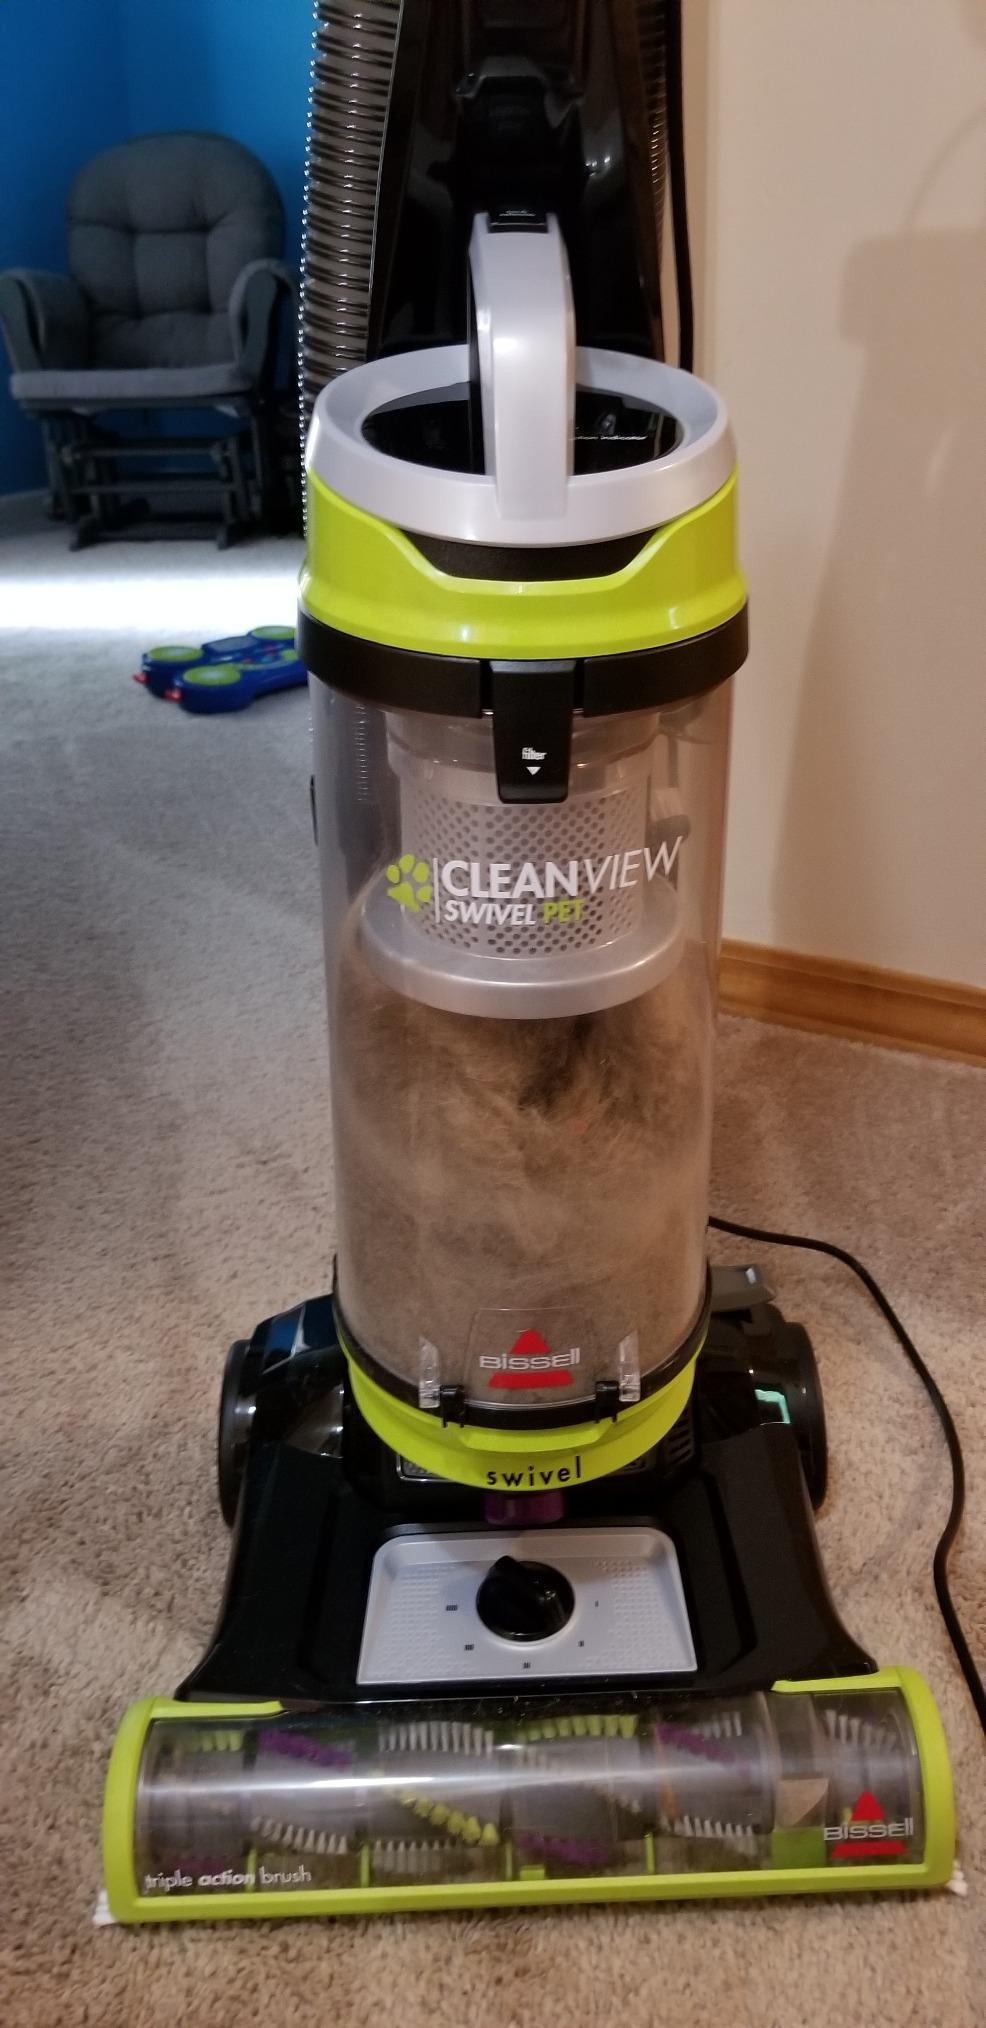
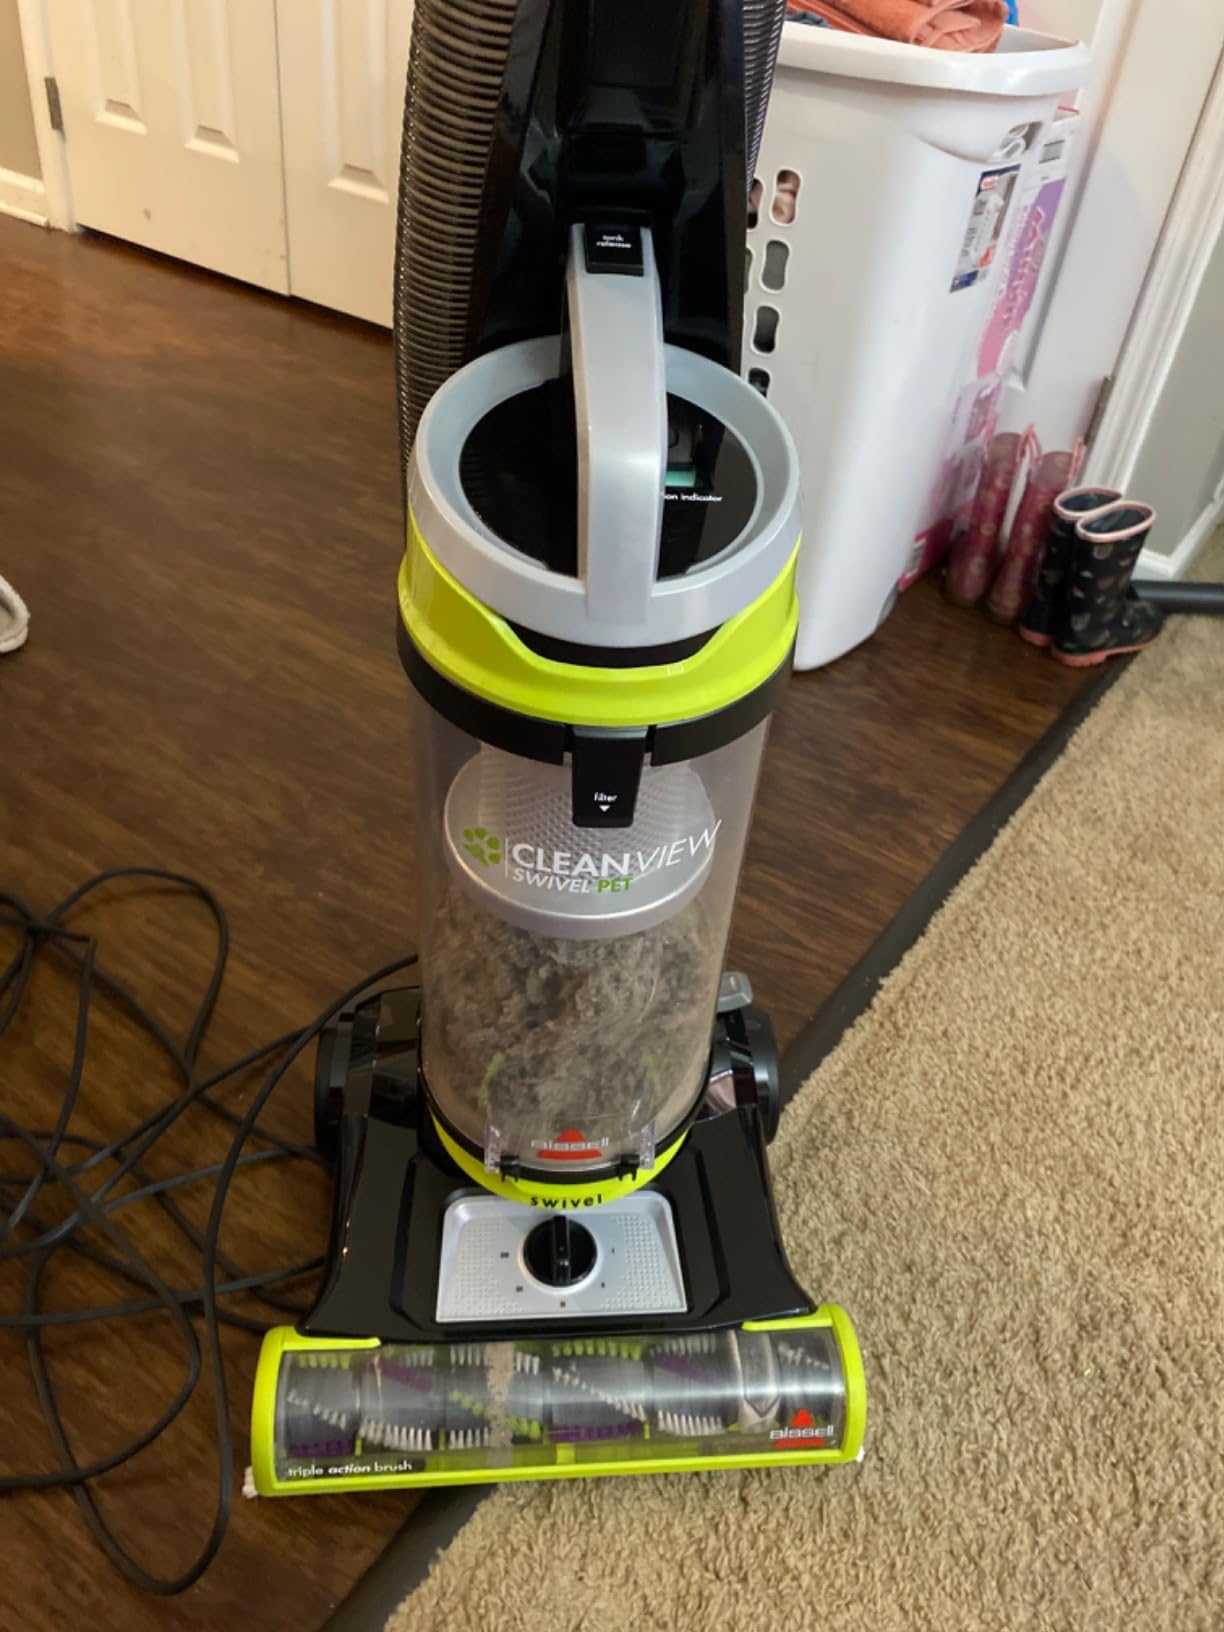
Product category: items_vacuum
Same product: yes